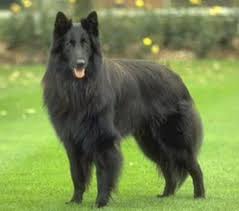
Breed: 227-n000070-groenendael